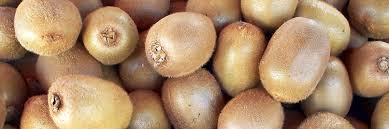
Label: Kiwi